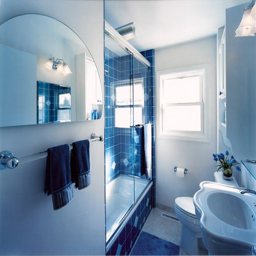
example of a classic bathroom design with a pedestal sink